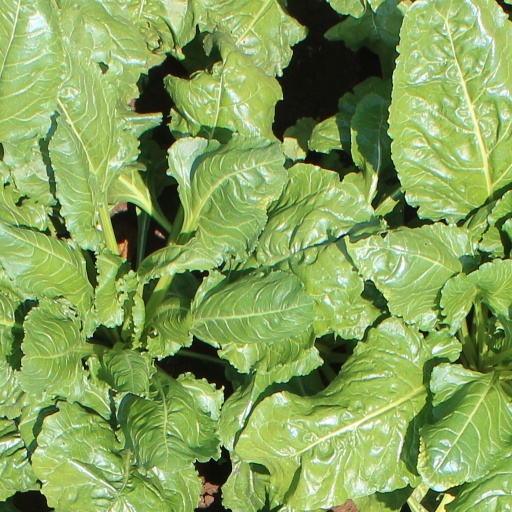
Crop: sugar beet